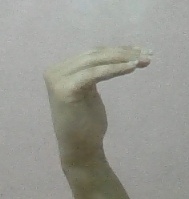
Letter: haa